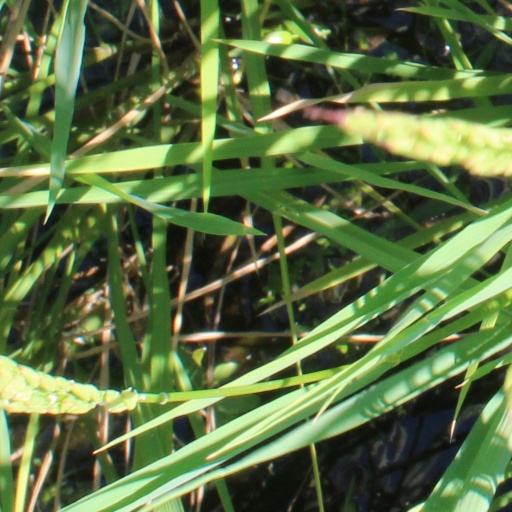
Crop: rice